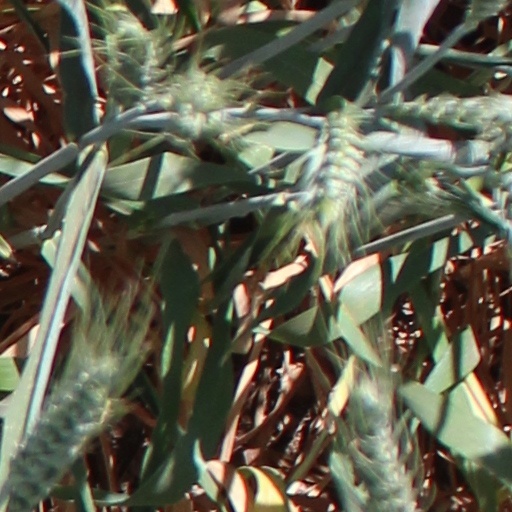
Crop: wheat